North Belfast derby

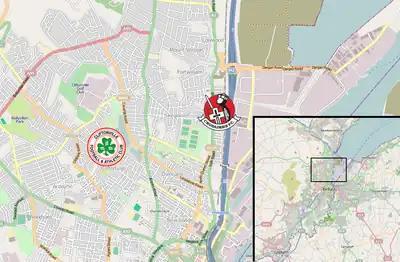
Location of Solitude (left) and Seaview in North Belfast

Founded in 1898, Crusaders applied unsuccessfully for many years to join the Irish League and became one of the top junior sides in the country, but it was not until 1949-50 season following the resignation of Belfast Celtic they finally entered the league. They endured a tough start but became a major side during the 1960s, winning two Irish Cups, and also having successful spells in the 1970s and 1990s, winning two league titles in each decade.